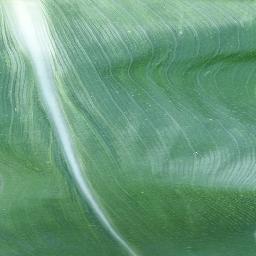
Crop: corn
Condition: (maize)_healthy